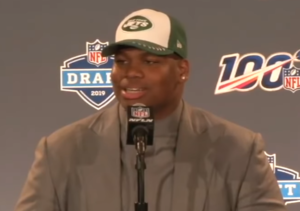
Quinnen Williams, né le 21 décembre 1997 à Birmingham dans l'Alabama, est un joueur américain de football américain.